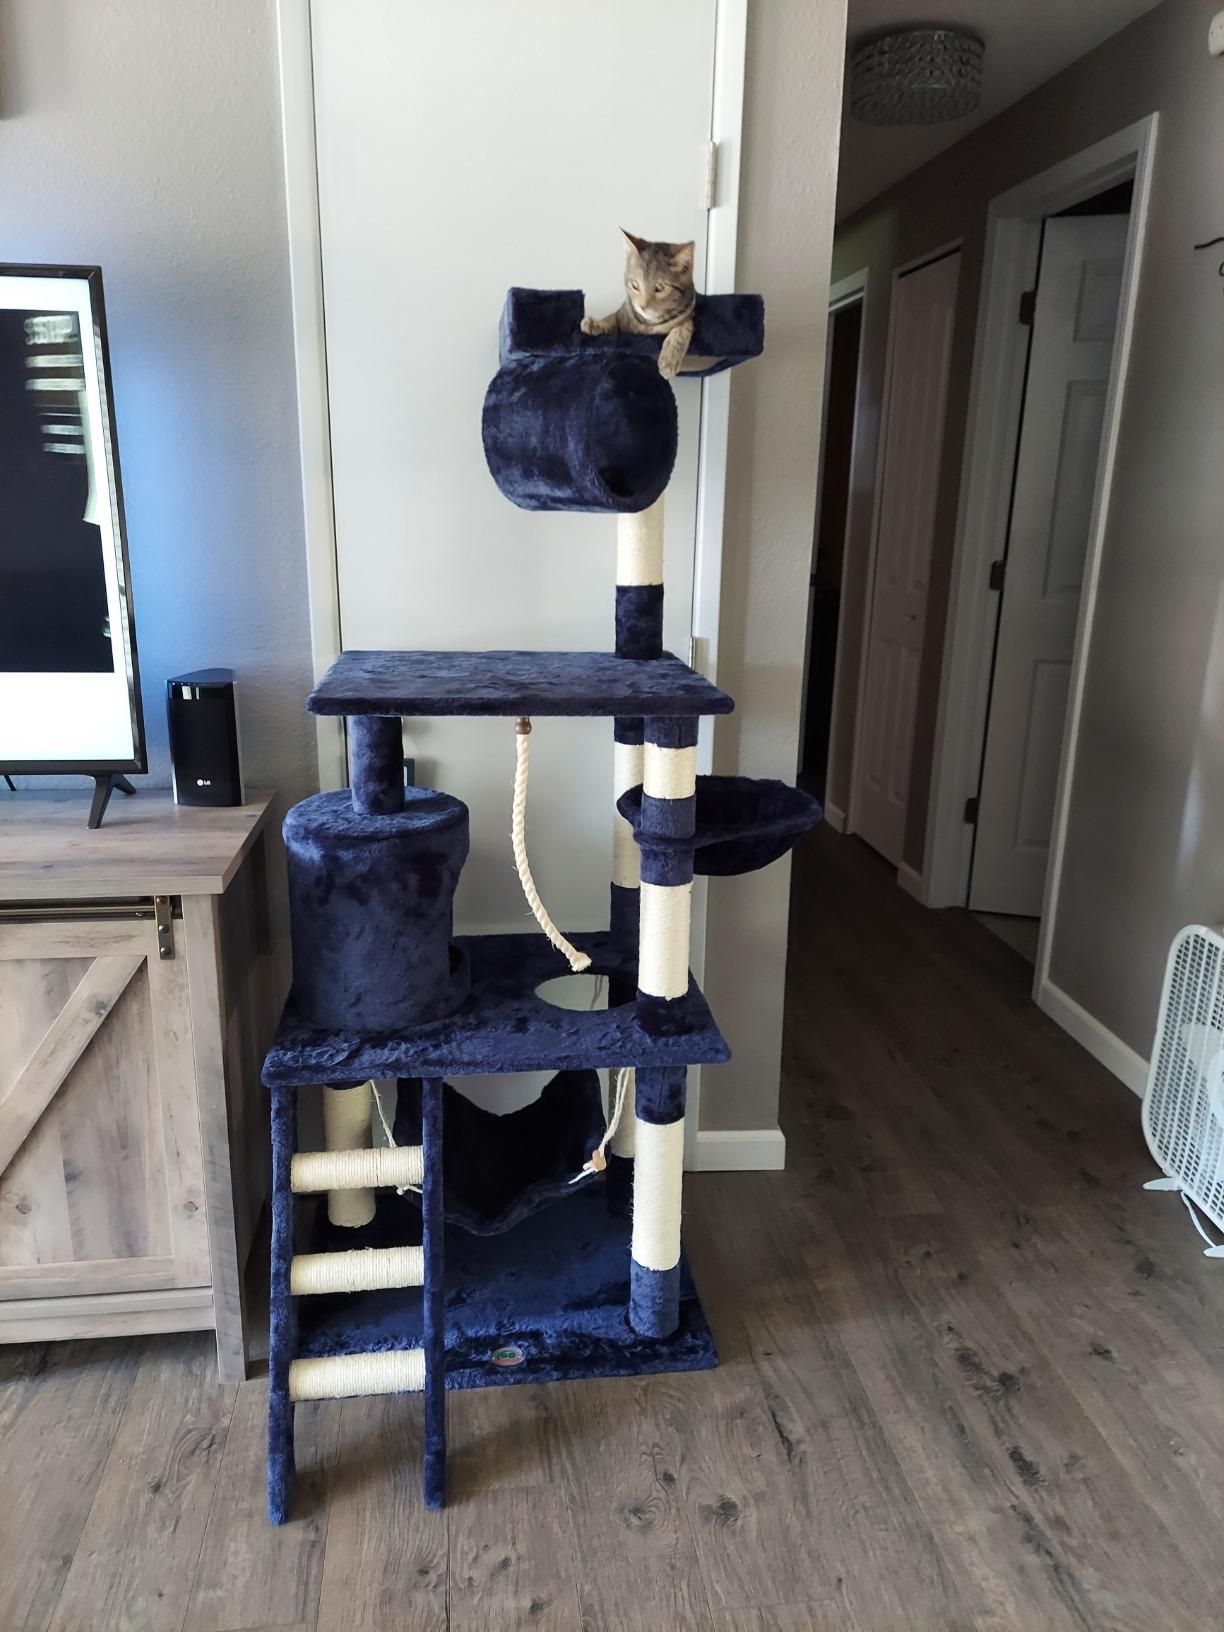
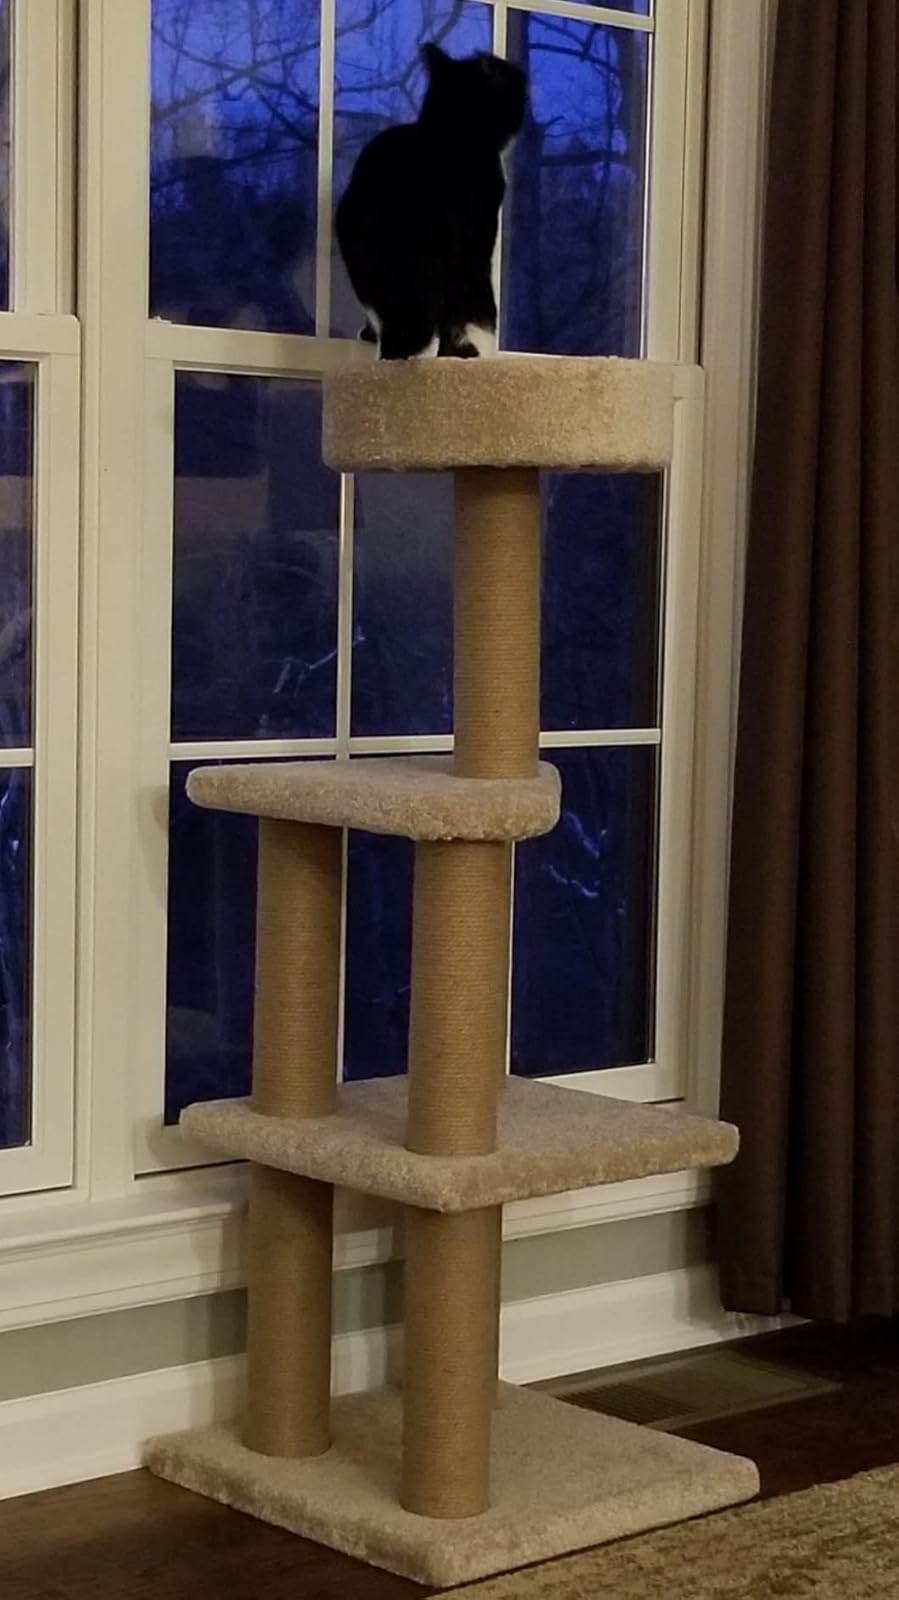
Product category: items_cat tree
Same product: no